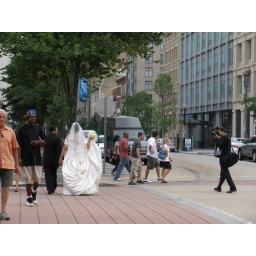
I caught this couple in full wedding garb crossing the street in front of the SAAM on a busy Saturday afternoon